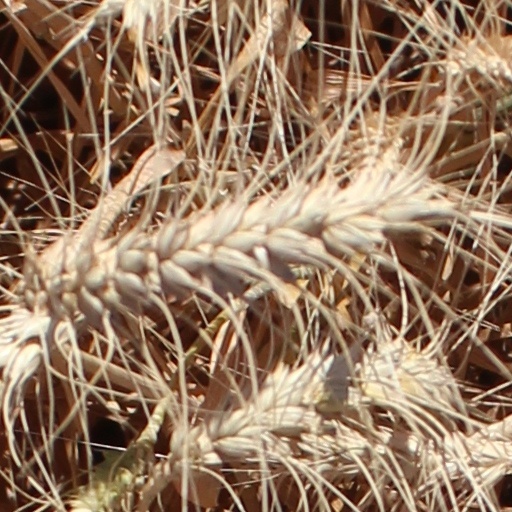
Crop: wheat